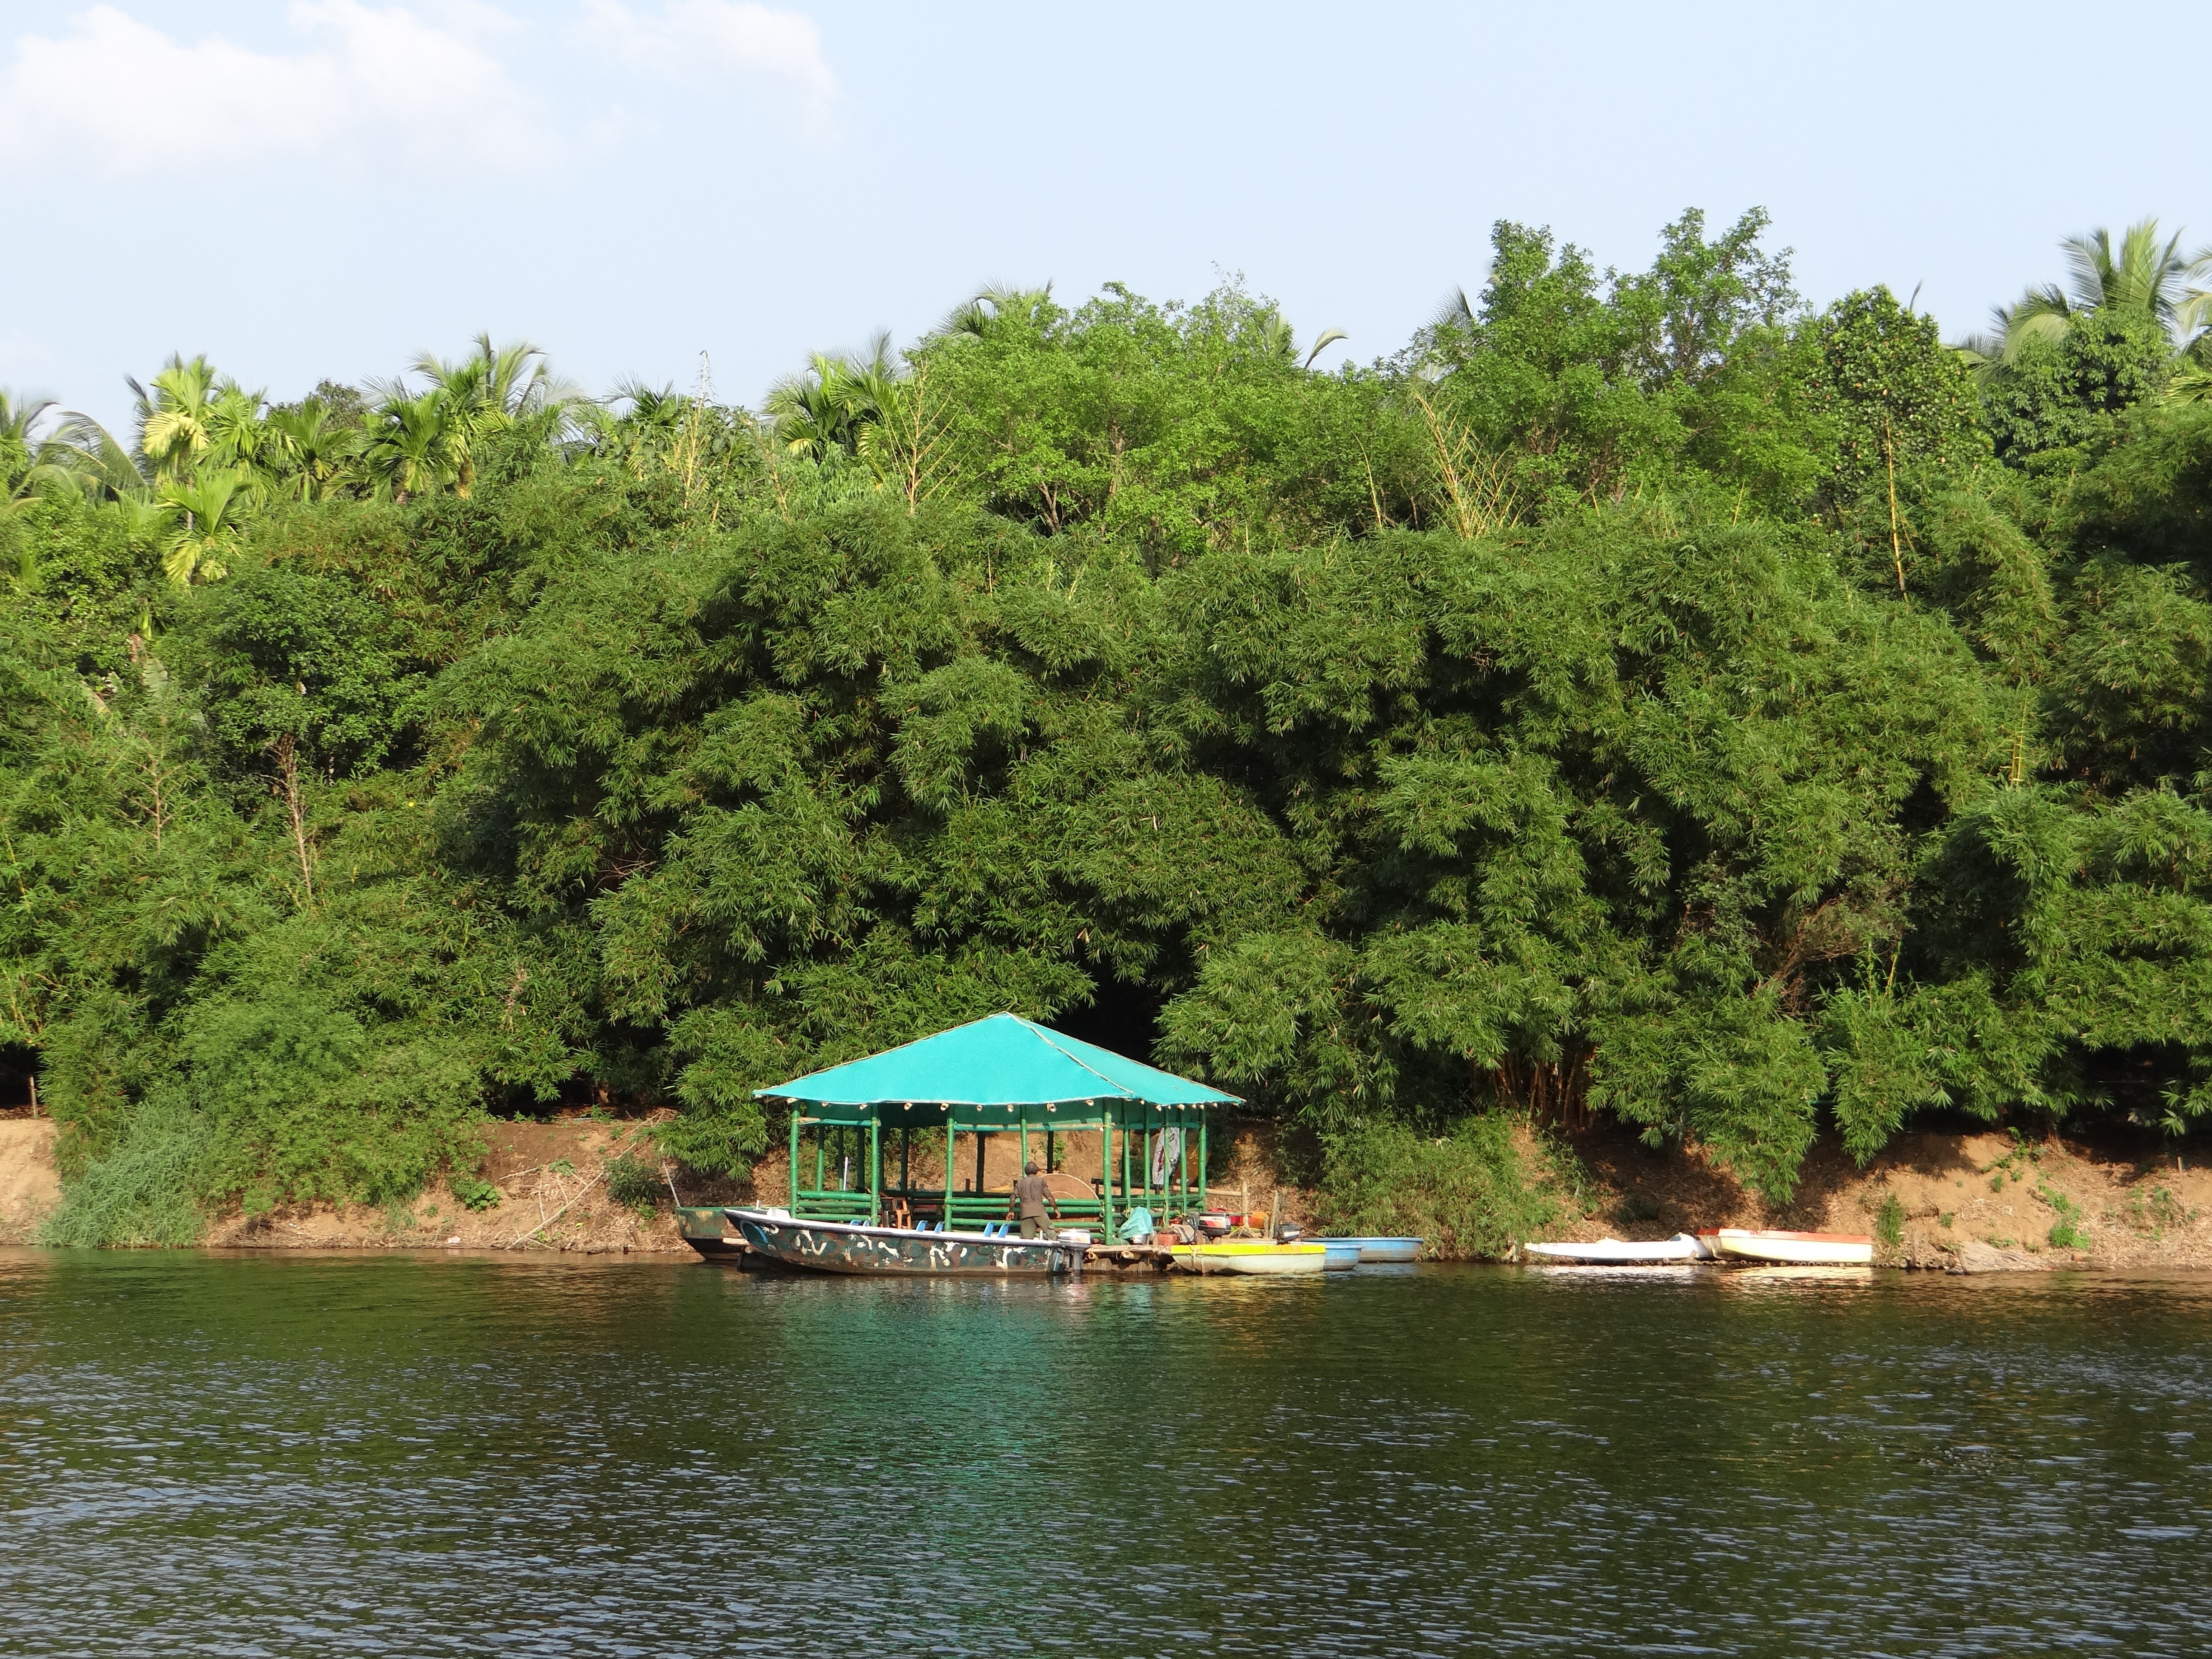
tree, lake, river, jungle, lagoon, bay, reservoir, jetty, waterway, india, ecosystem, bamboo forest, gangavali, ramanguli